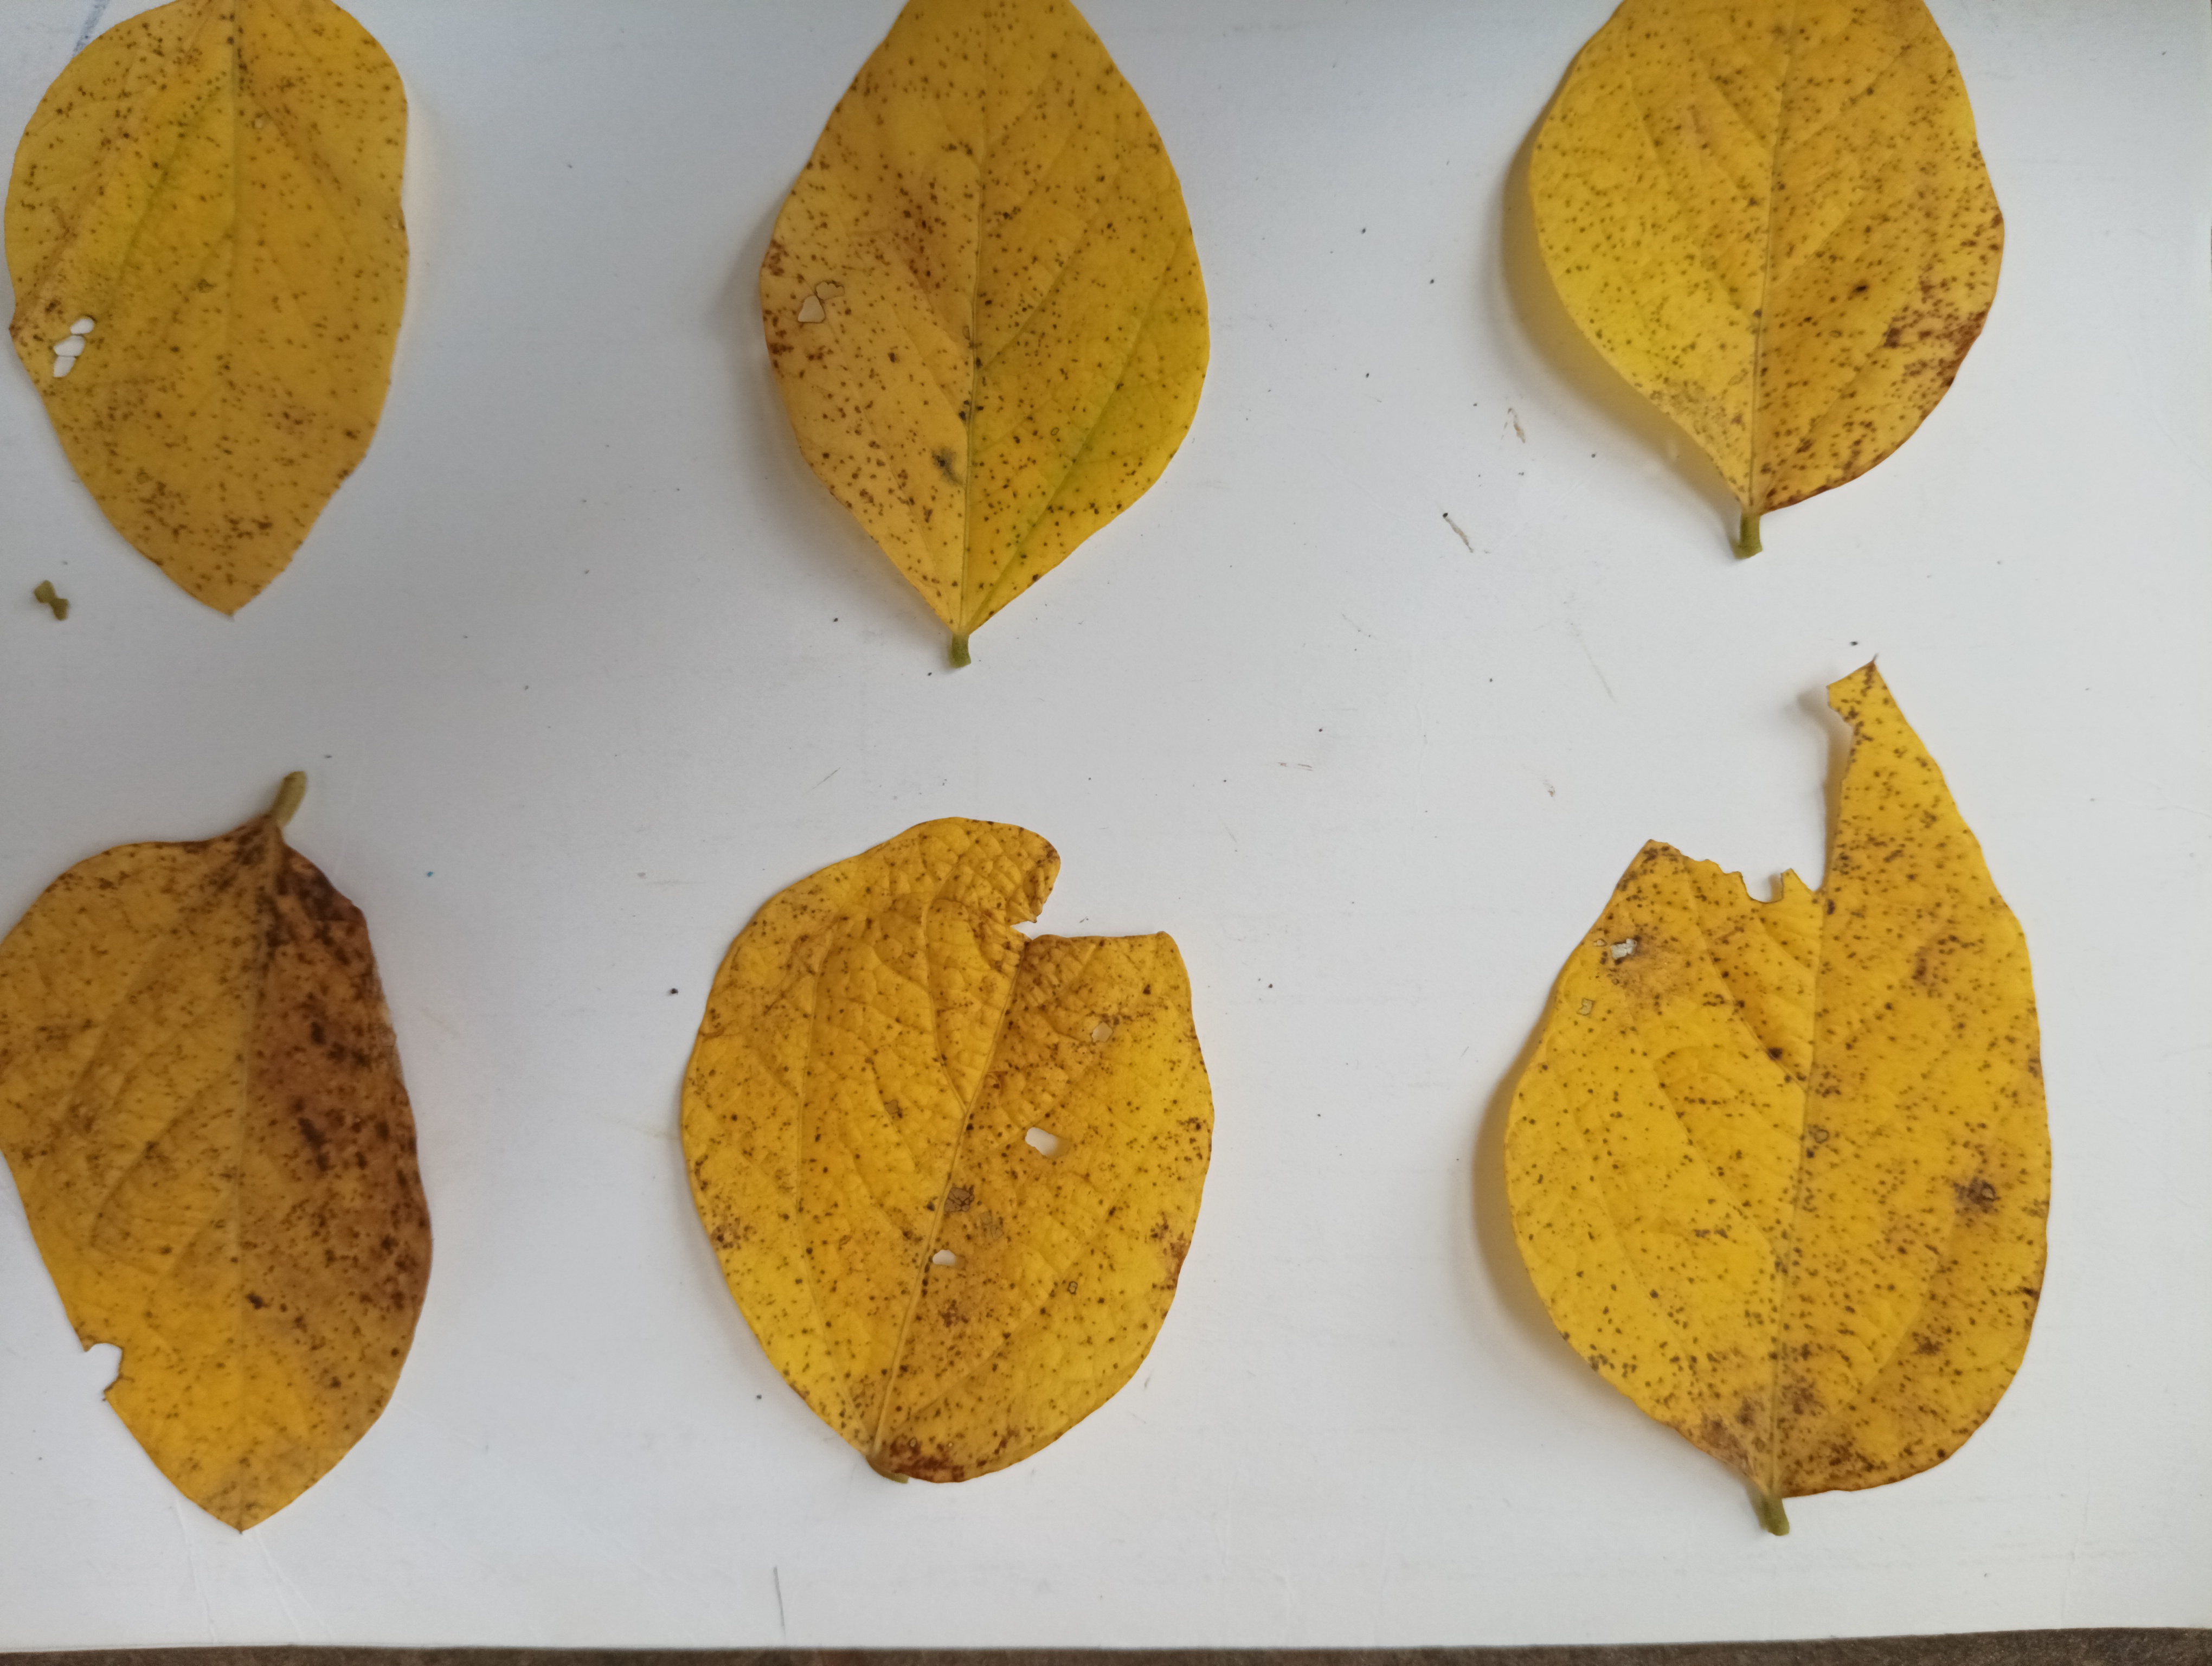
Label: Vein Necrosis